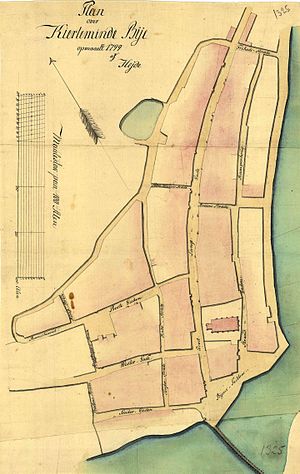
Kerteminde / Historie / Kerteminde anno 1778
Kort over Kerteminde fra 1799
Kerteminde er en by og tidligere købstad på Østfyn med 5.898 indbyggere, beliggende 21 km nordvest for Nyborg og 19 km nordøst for Odense. Kerteminde er kommunesæde i Kerteminde Kommune og ligger i Region Syddanmark.